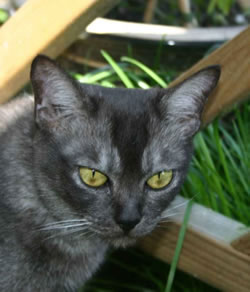
Breed: bombay